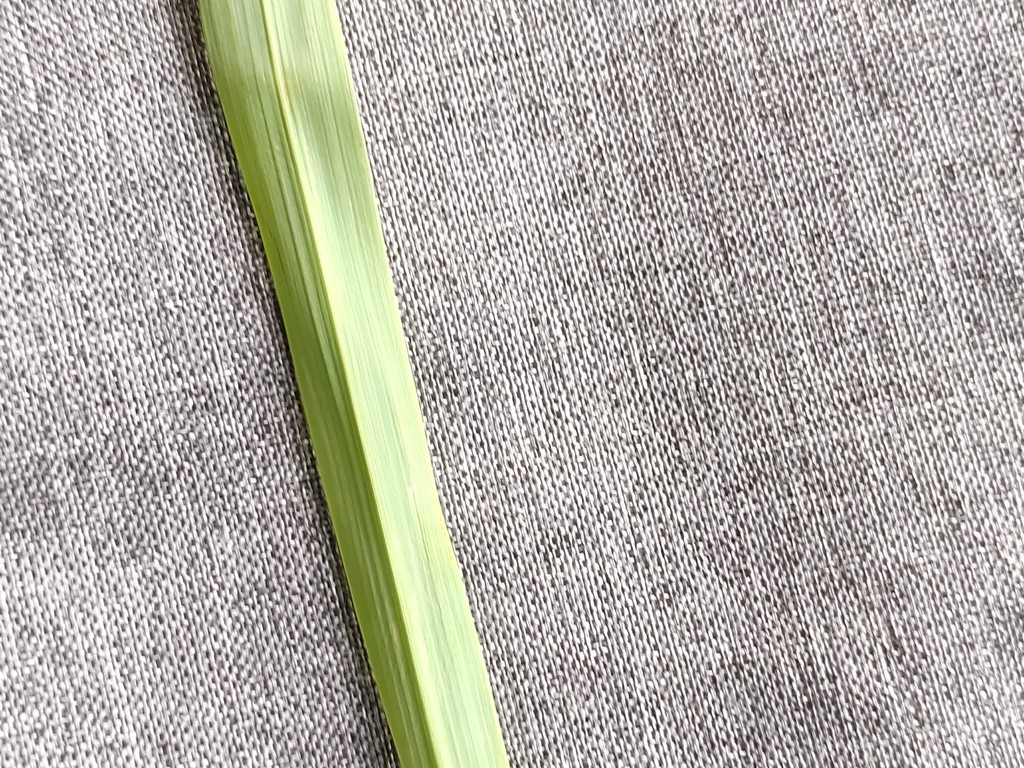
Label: Healthy